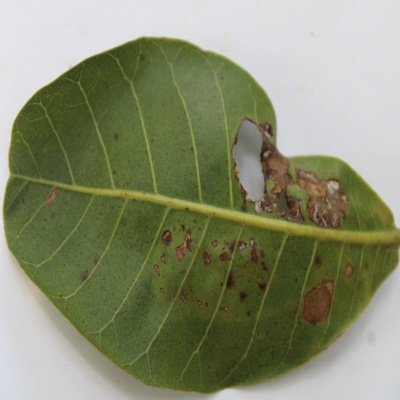
Crop: Cashew
Condition: leaf miner